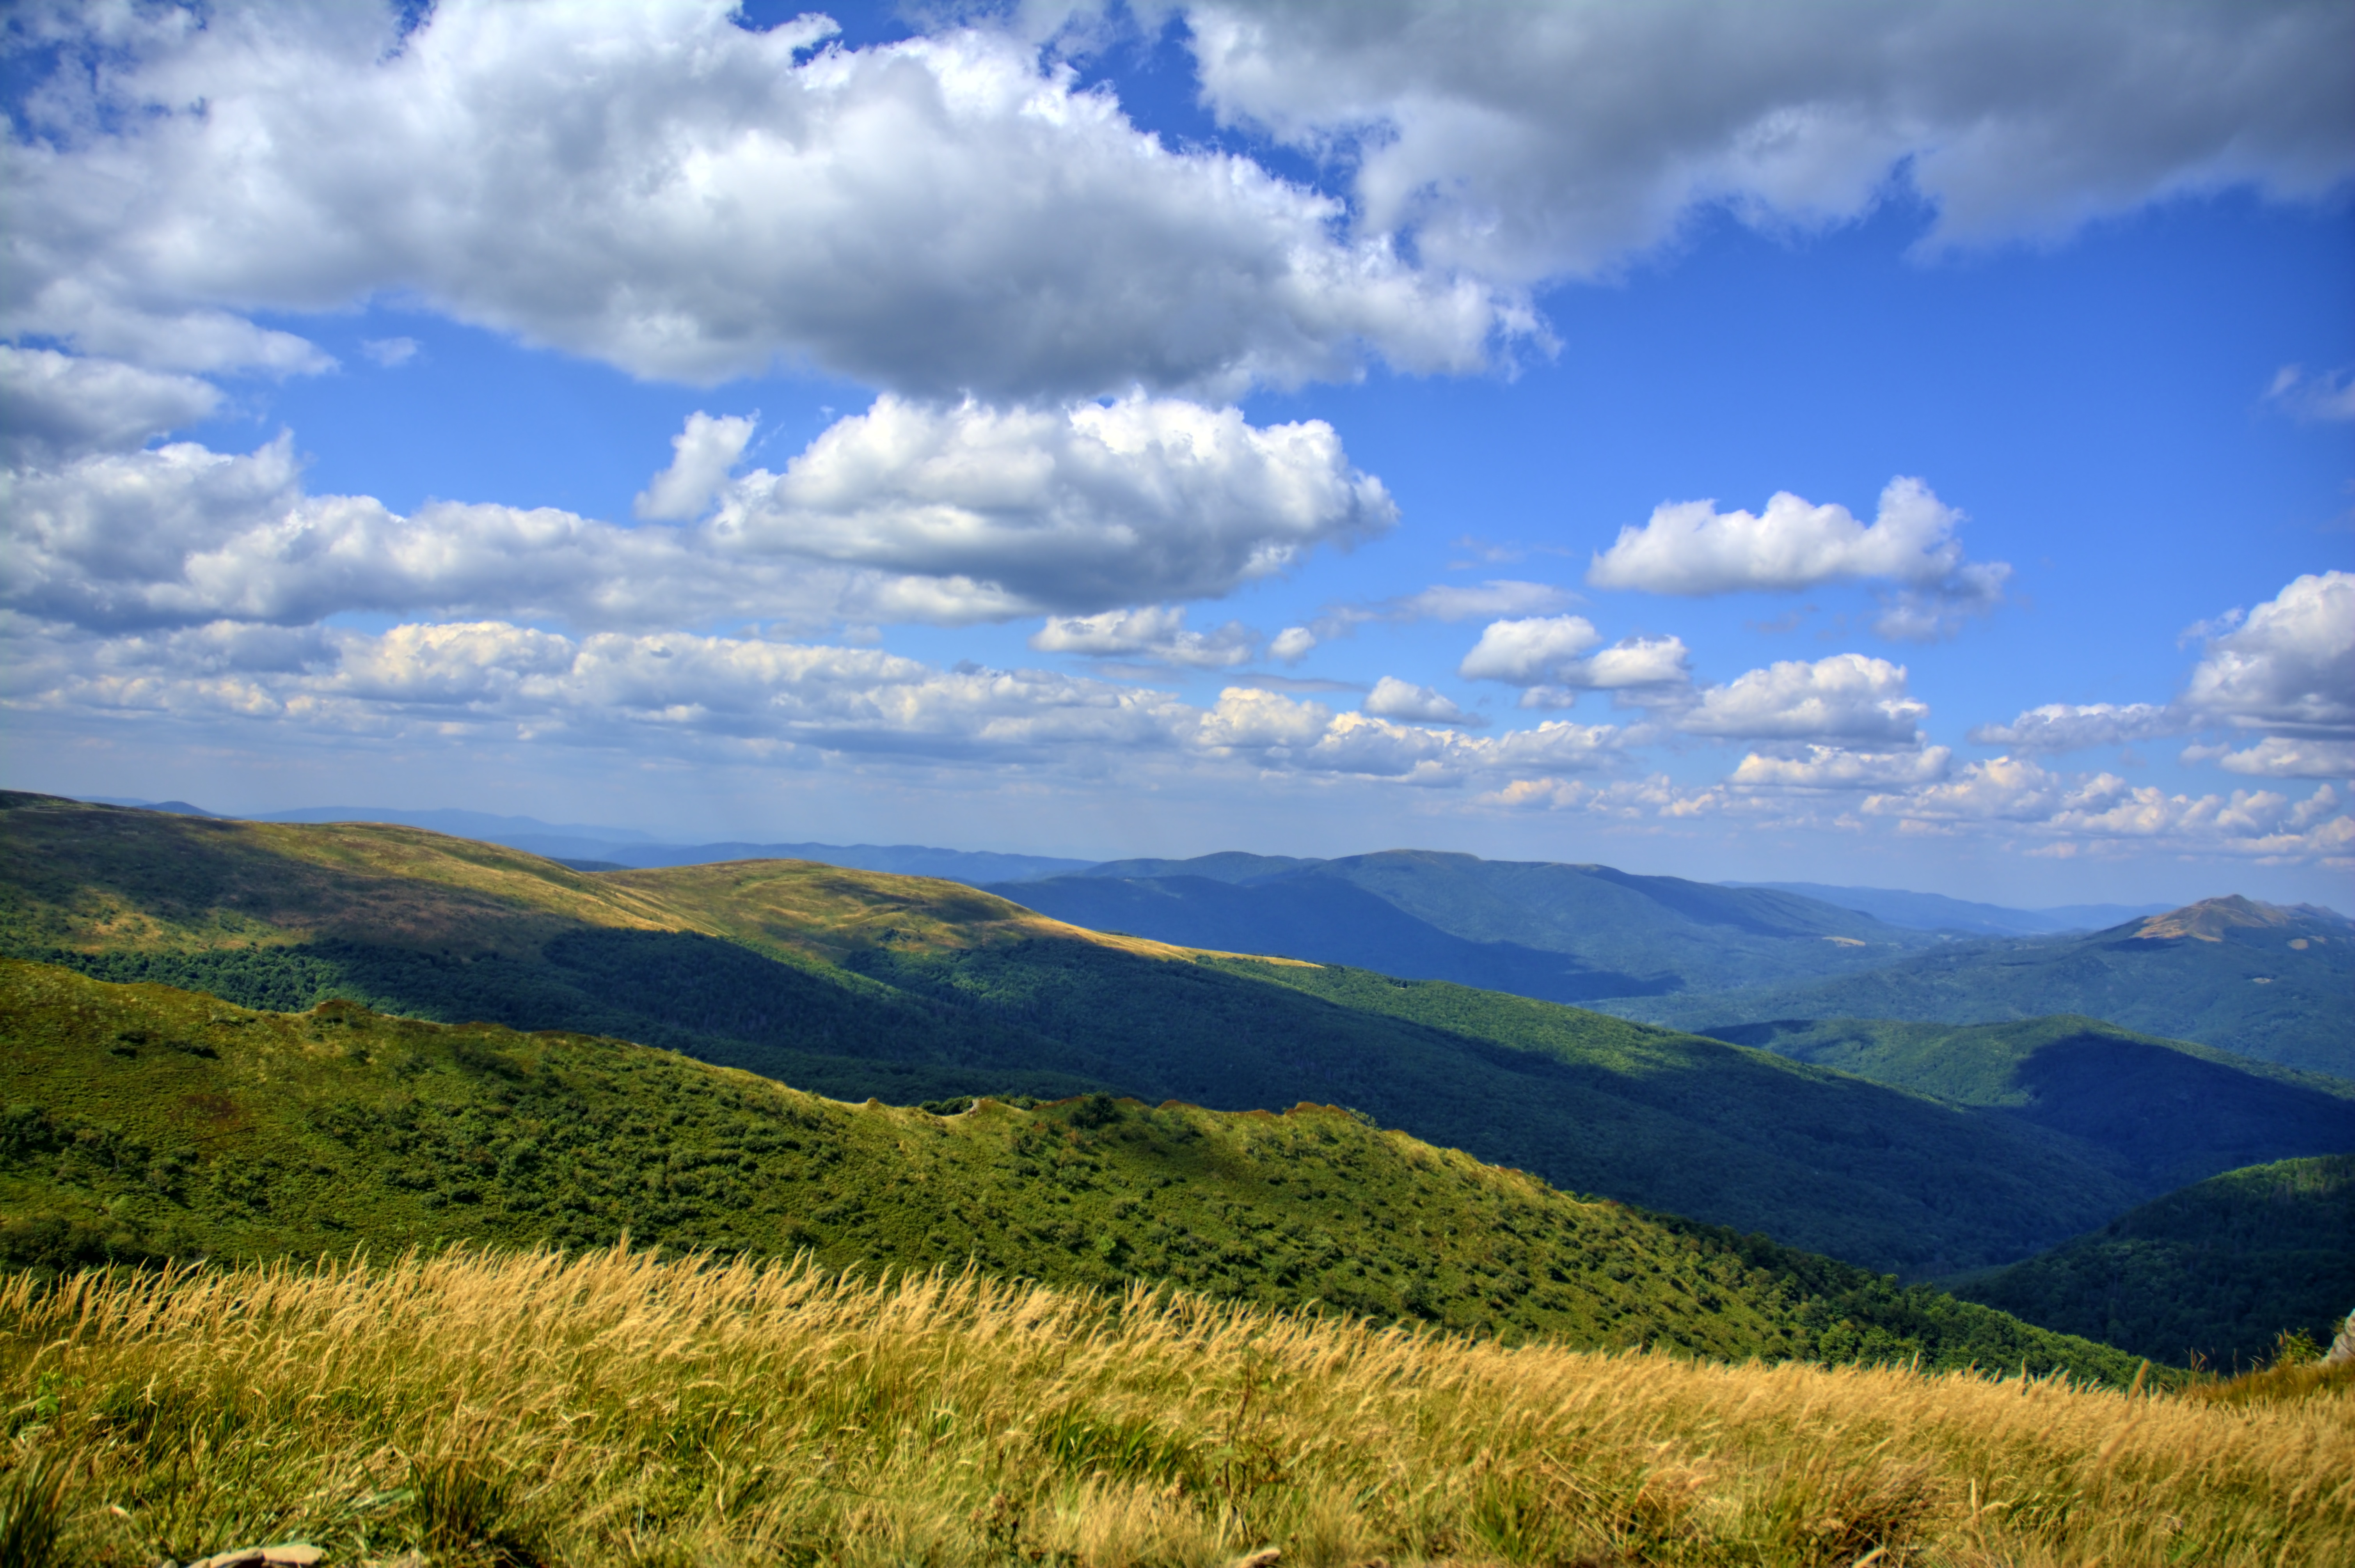
landscape, tree, nature, grass, horizon, wilderness, mountain, cloud, sky, trail, field, meadow, prairie, hill, view, valley, mountain range, panorama, travel, green, pasture, holiday, blue, tourism, highland, ridge, plain, blue sky, top view, sunny, colors, holidays, mountains, grassland, poland, plateau, fell, habitat, loch, time of year, ecosystem, tops, the silence, peace of mind, rural area, landform, bieszczady, the horizon, meteorological phenomenon, beech berdo, tarnica, natural environment, geographical feature, mountainous landforms